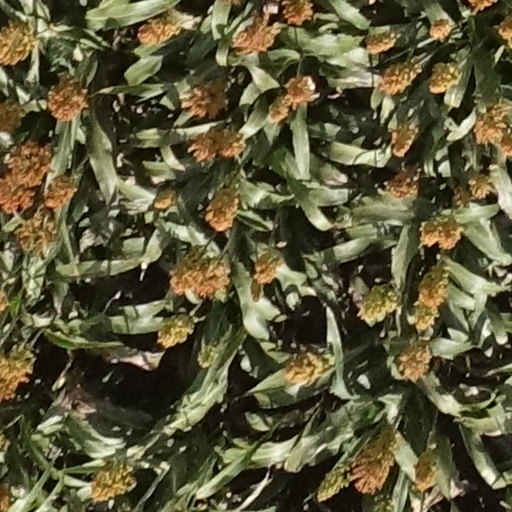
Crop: sorghum